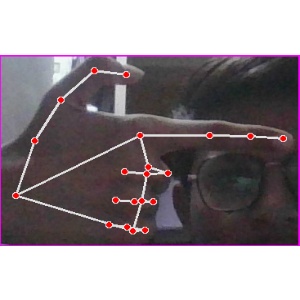
अक्षर: ब